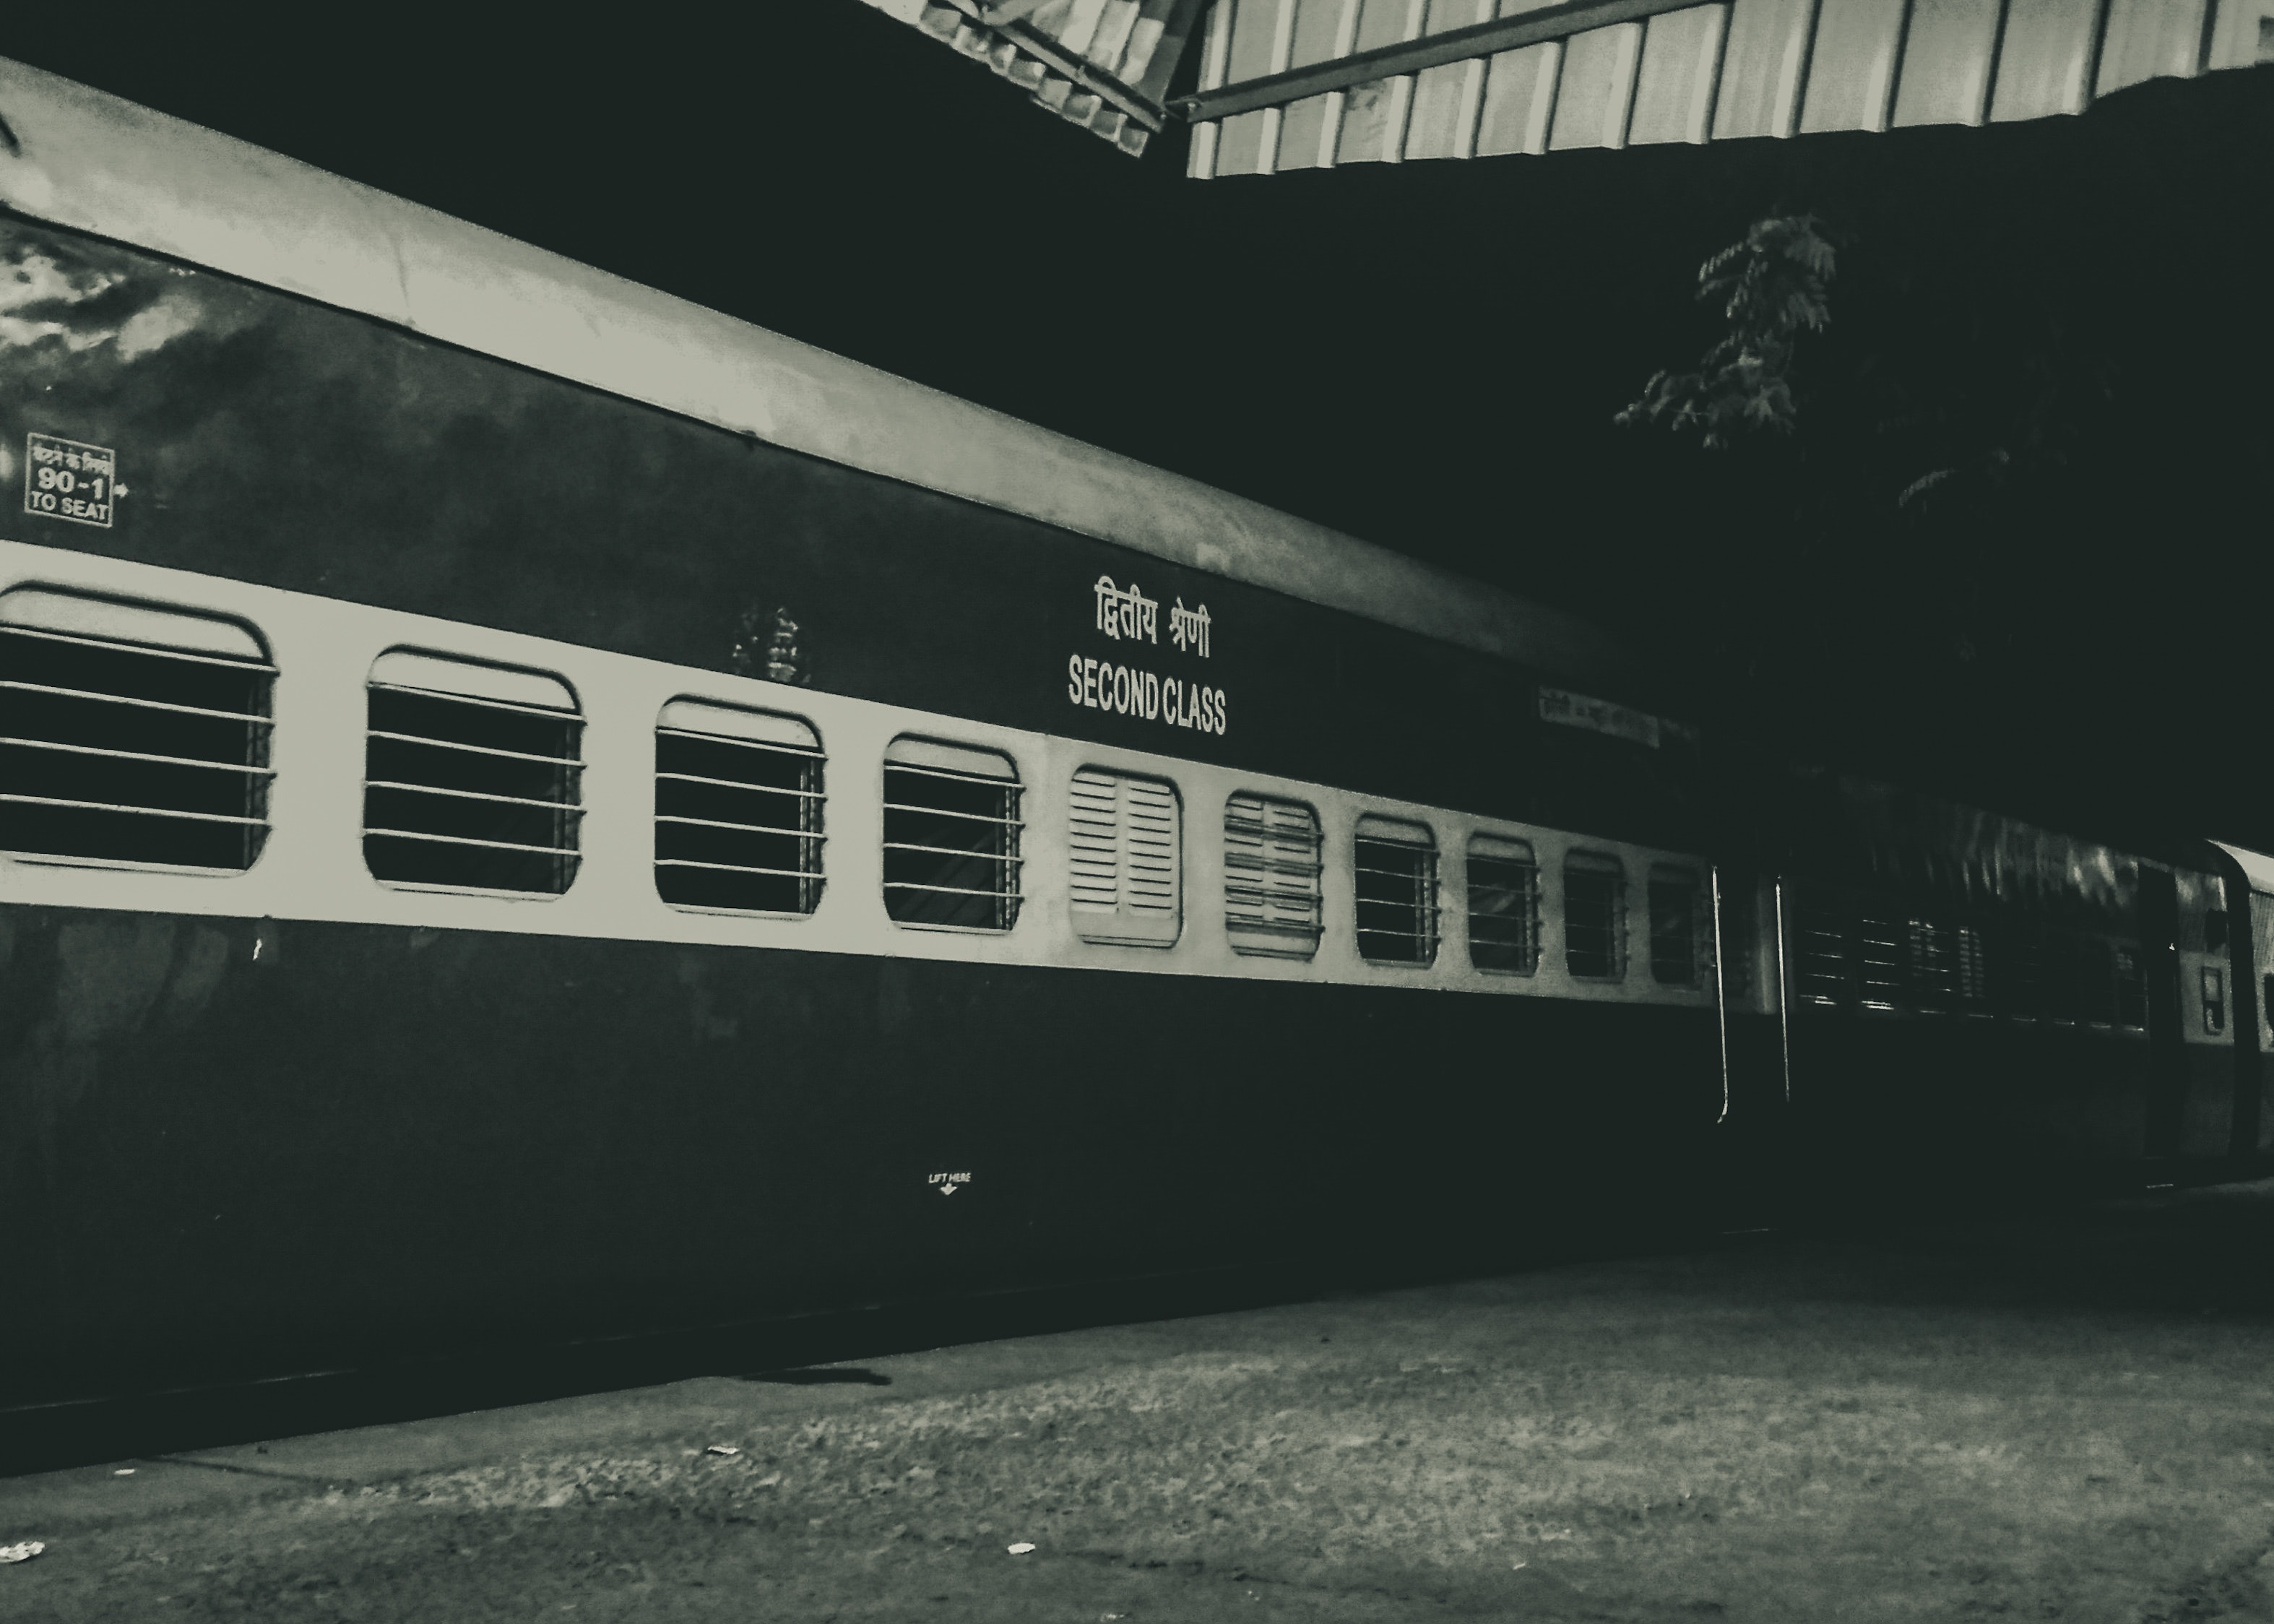
black, transport, architecture, vehicle, monochrome, photography, railway, black and white, train station, building, rolling stock